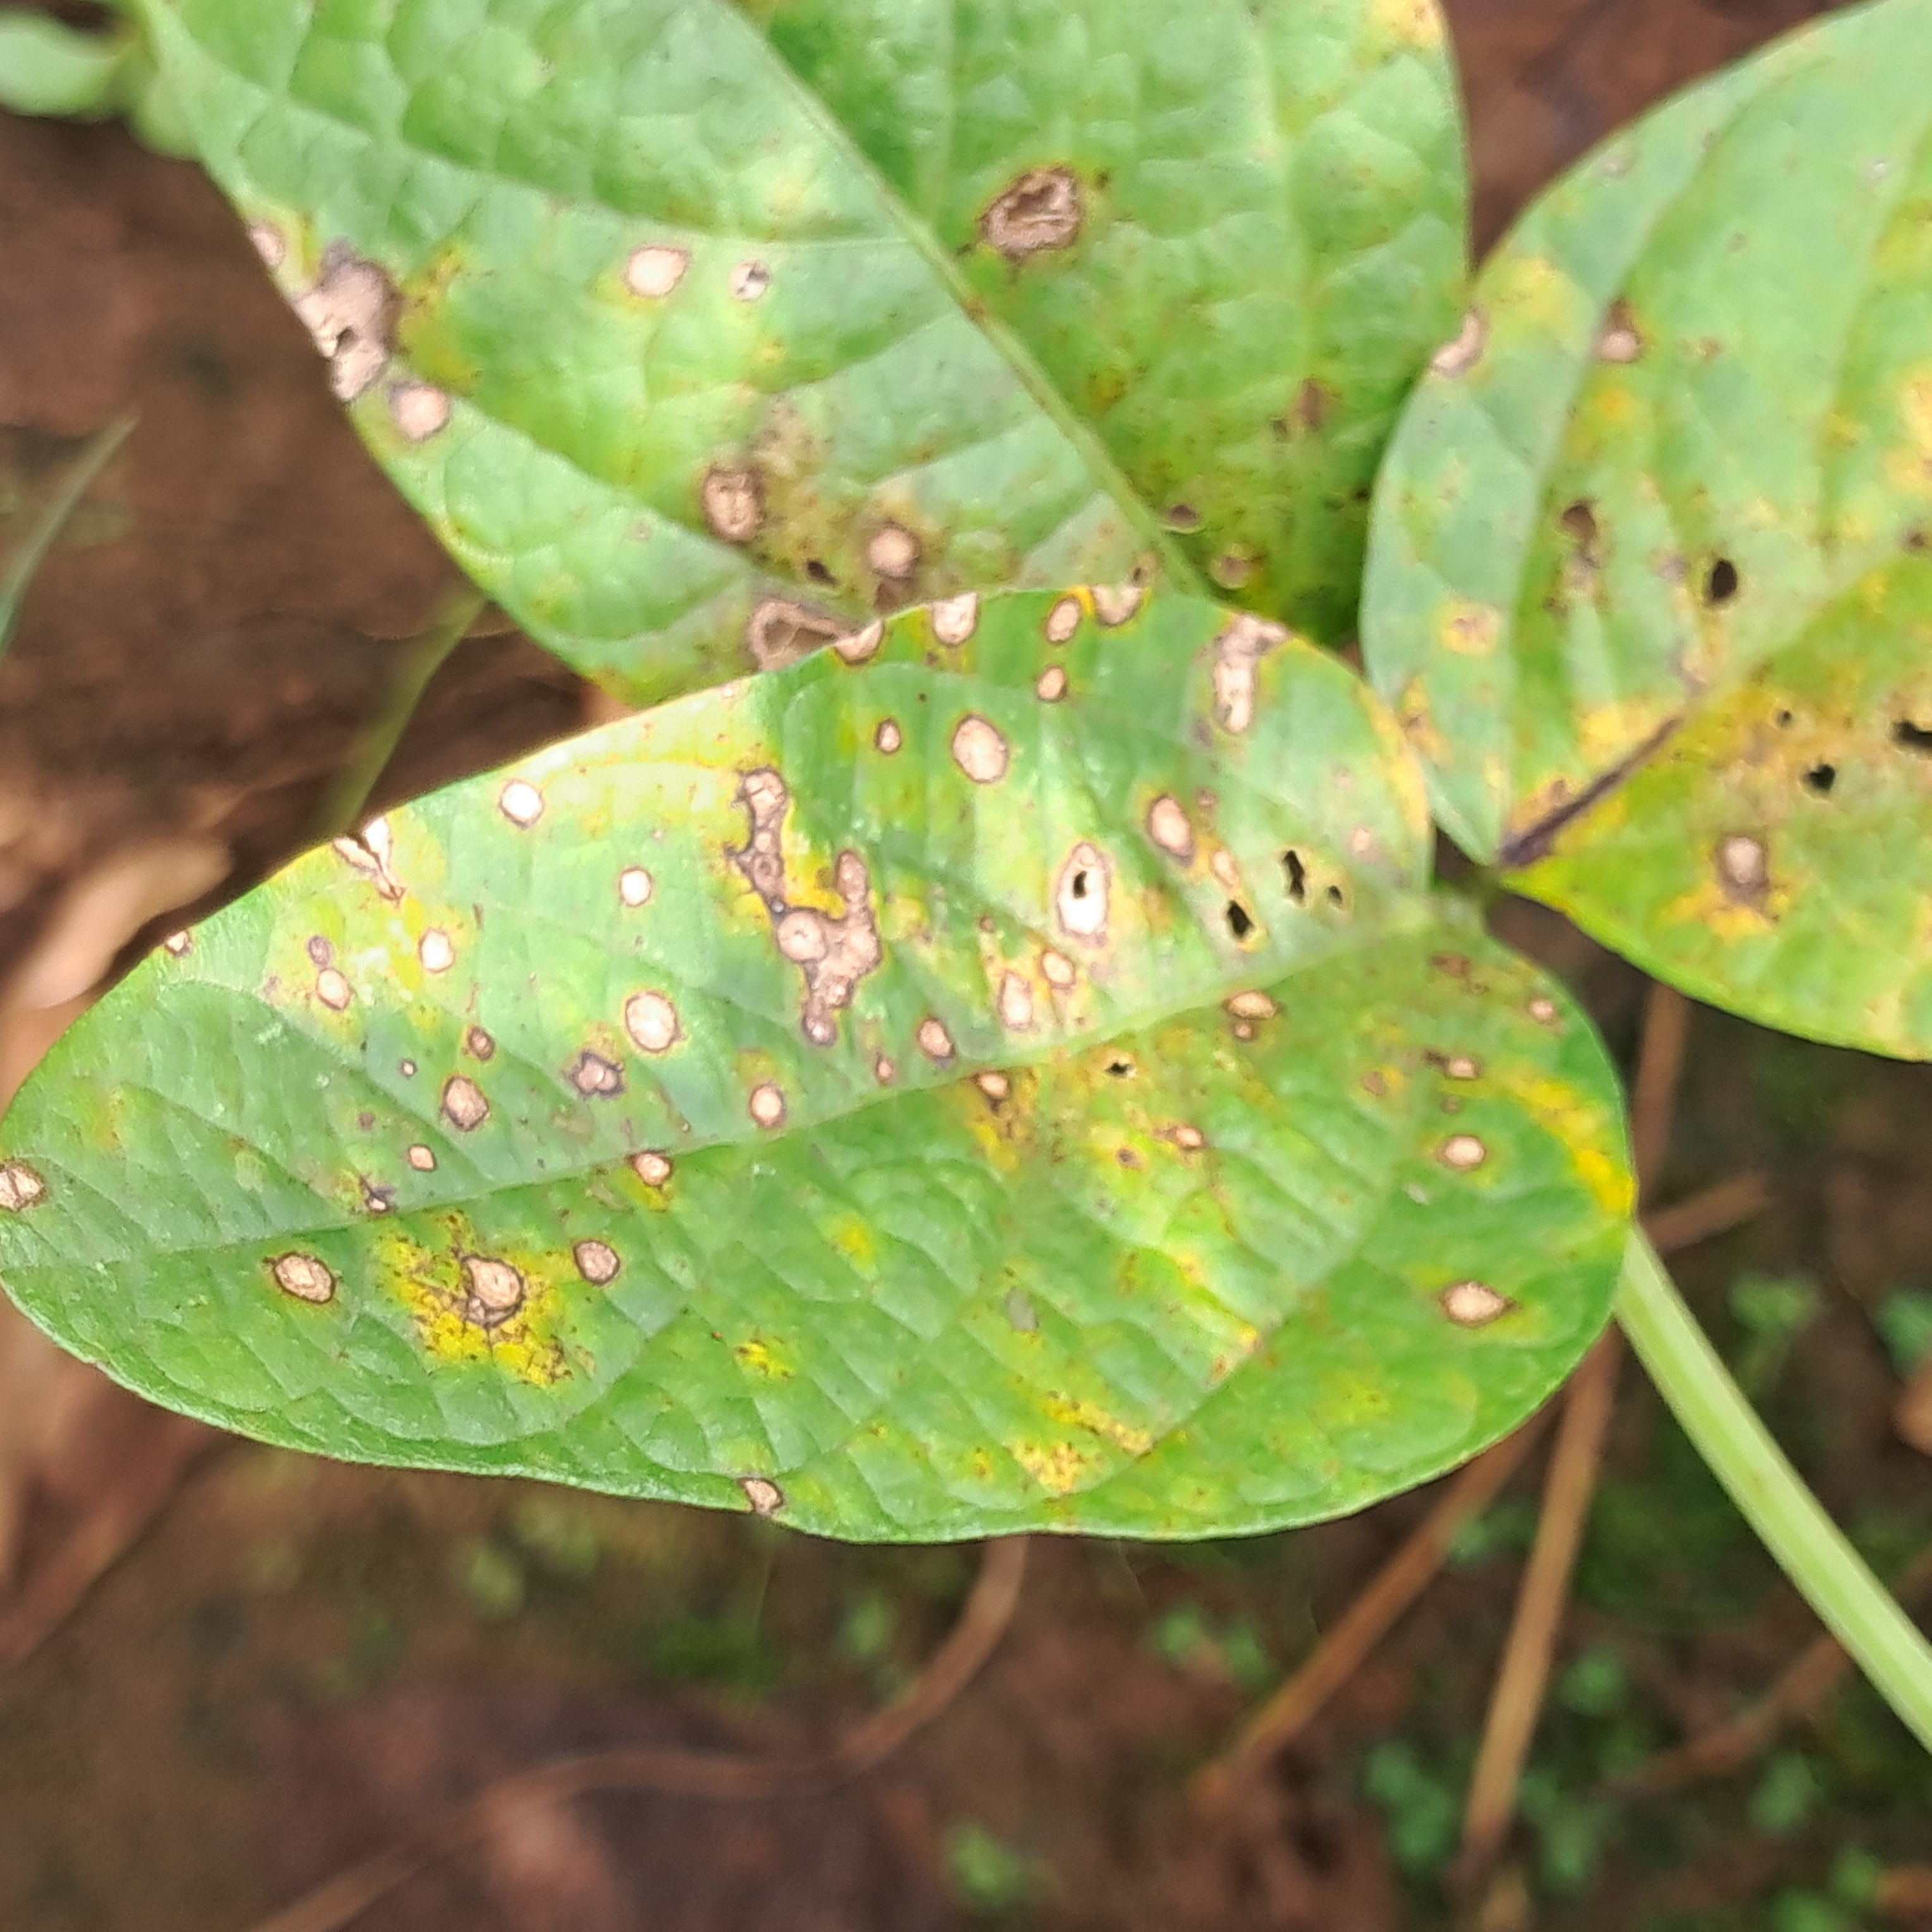
Label: Frog_Leaf_Eye